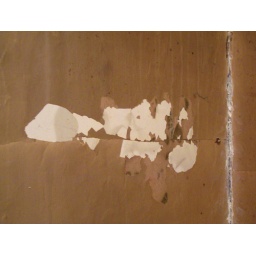
bare plaster wall under nook corner cabinet